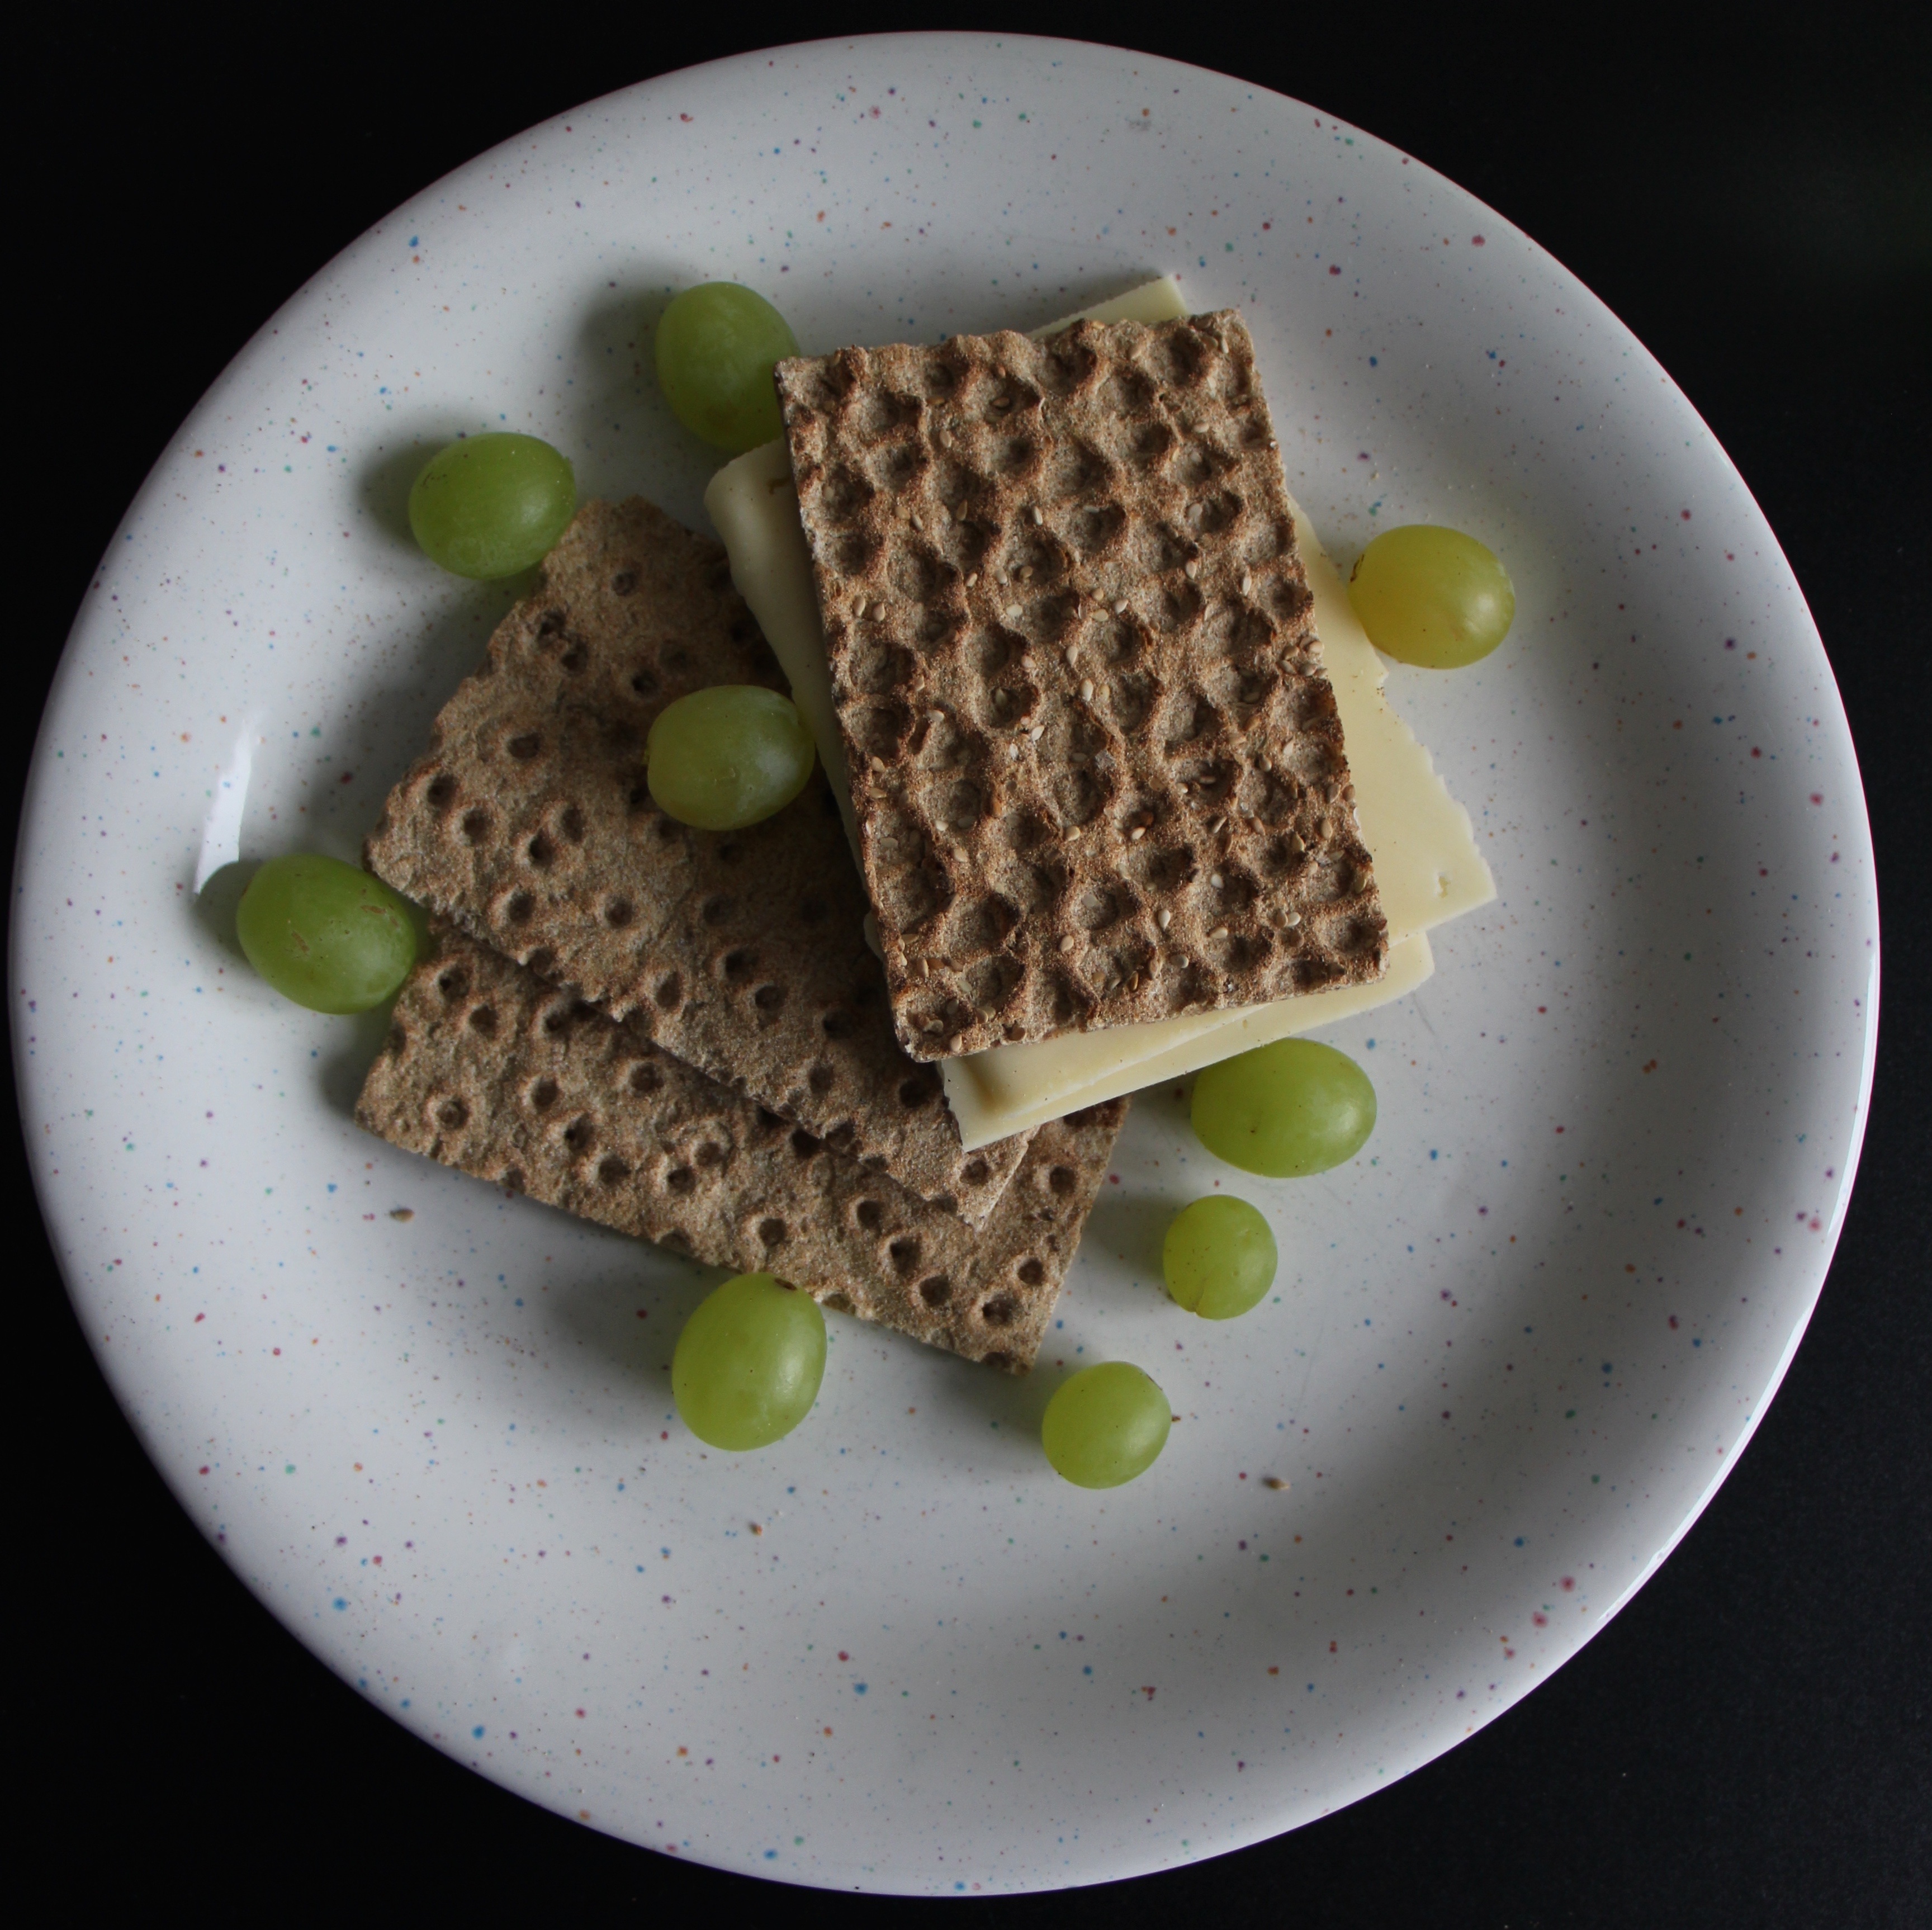
dish, meal, food, produce, breakfast, dessert, eat, waffle, cheese, grapes, baked goods, crispbread, snack food